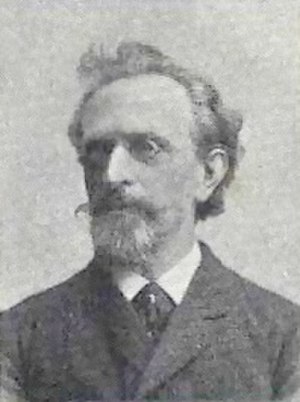
Georg Carl Bohlmann
Georg Carl Bohlmann var en dansk musiklærer, musikdirektør, organist og komponist.